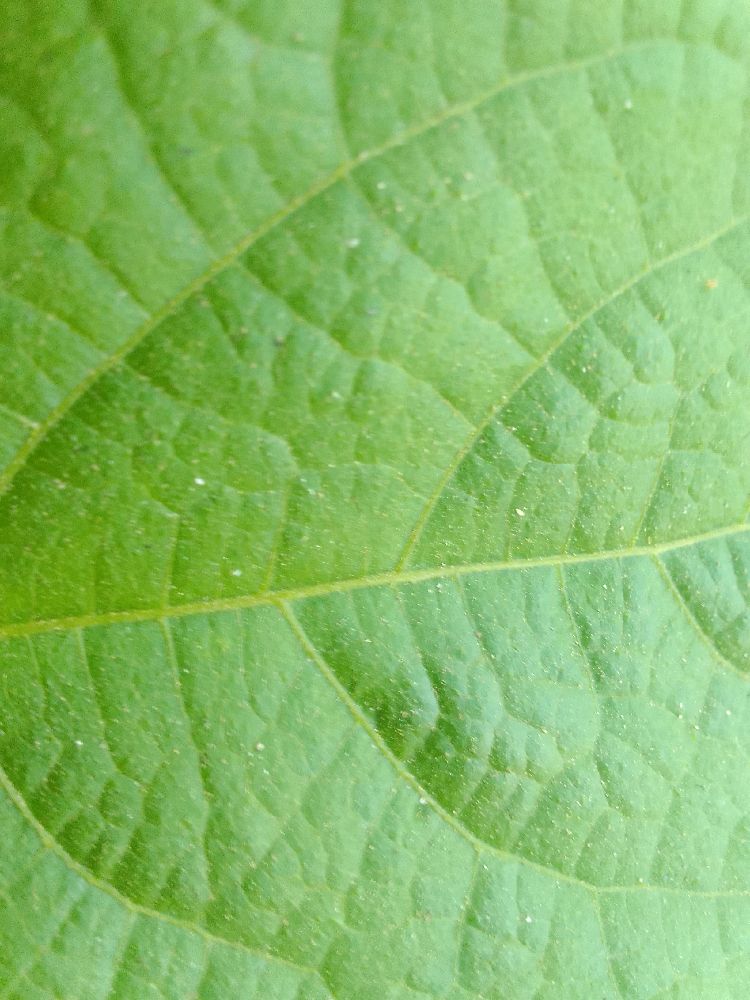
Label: healthy